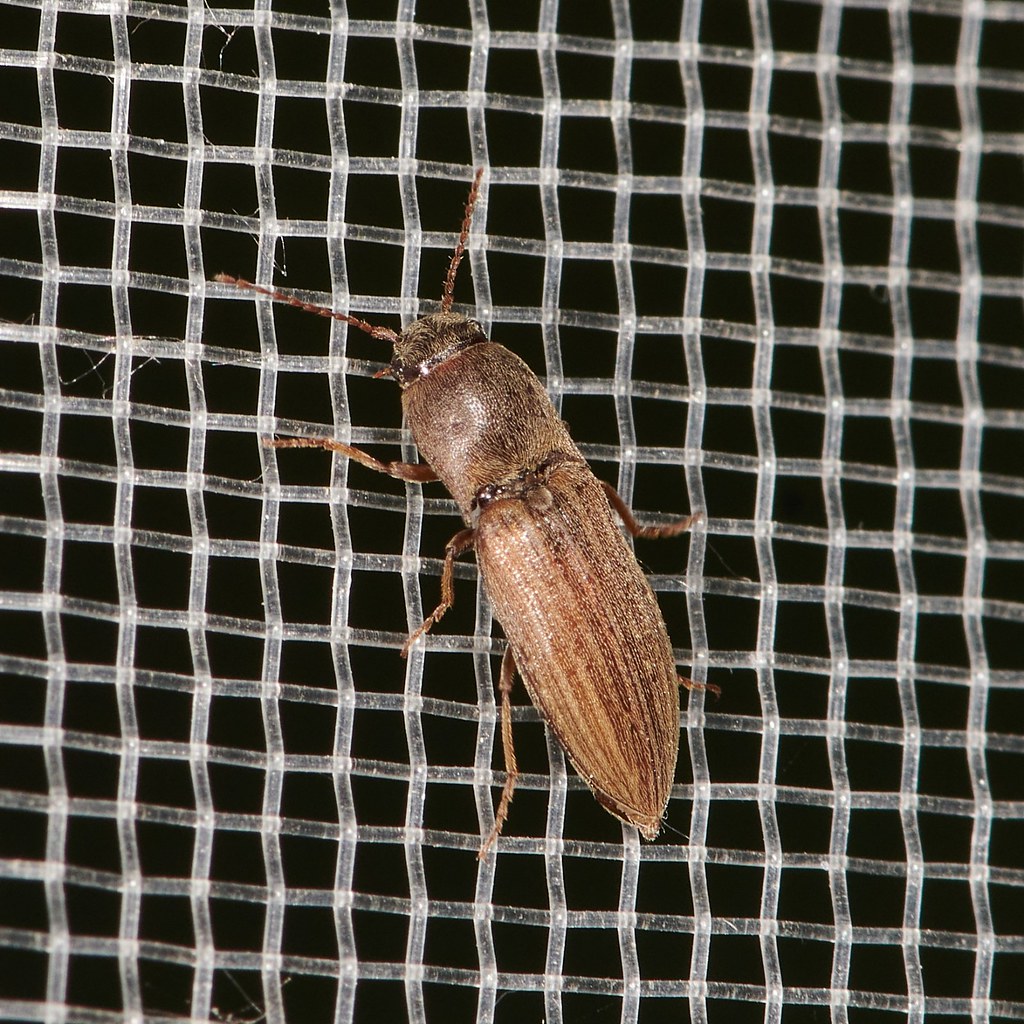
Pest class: clickbeetles_wireworms